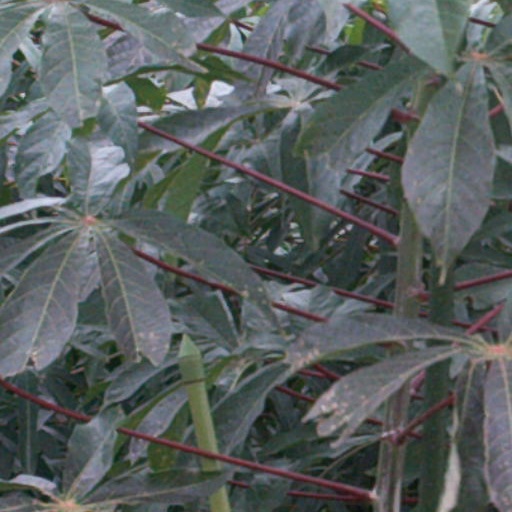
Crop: cassava